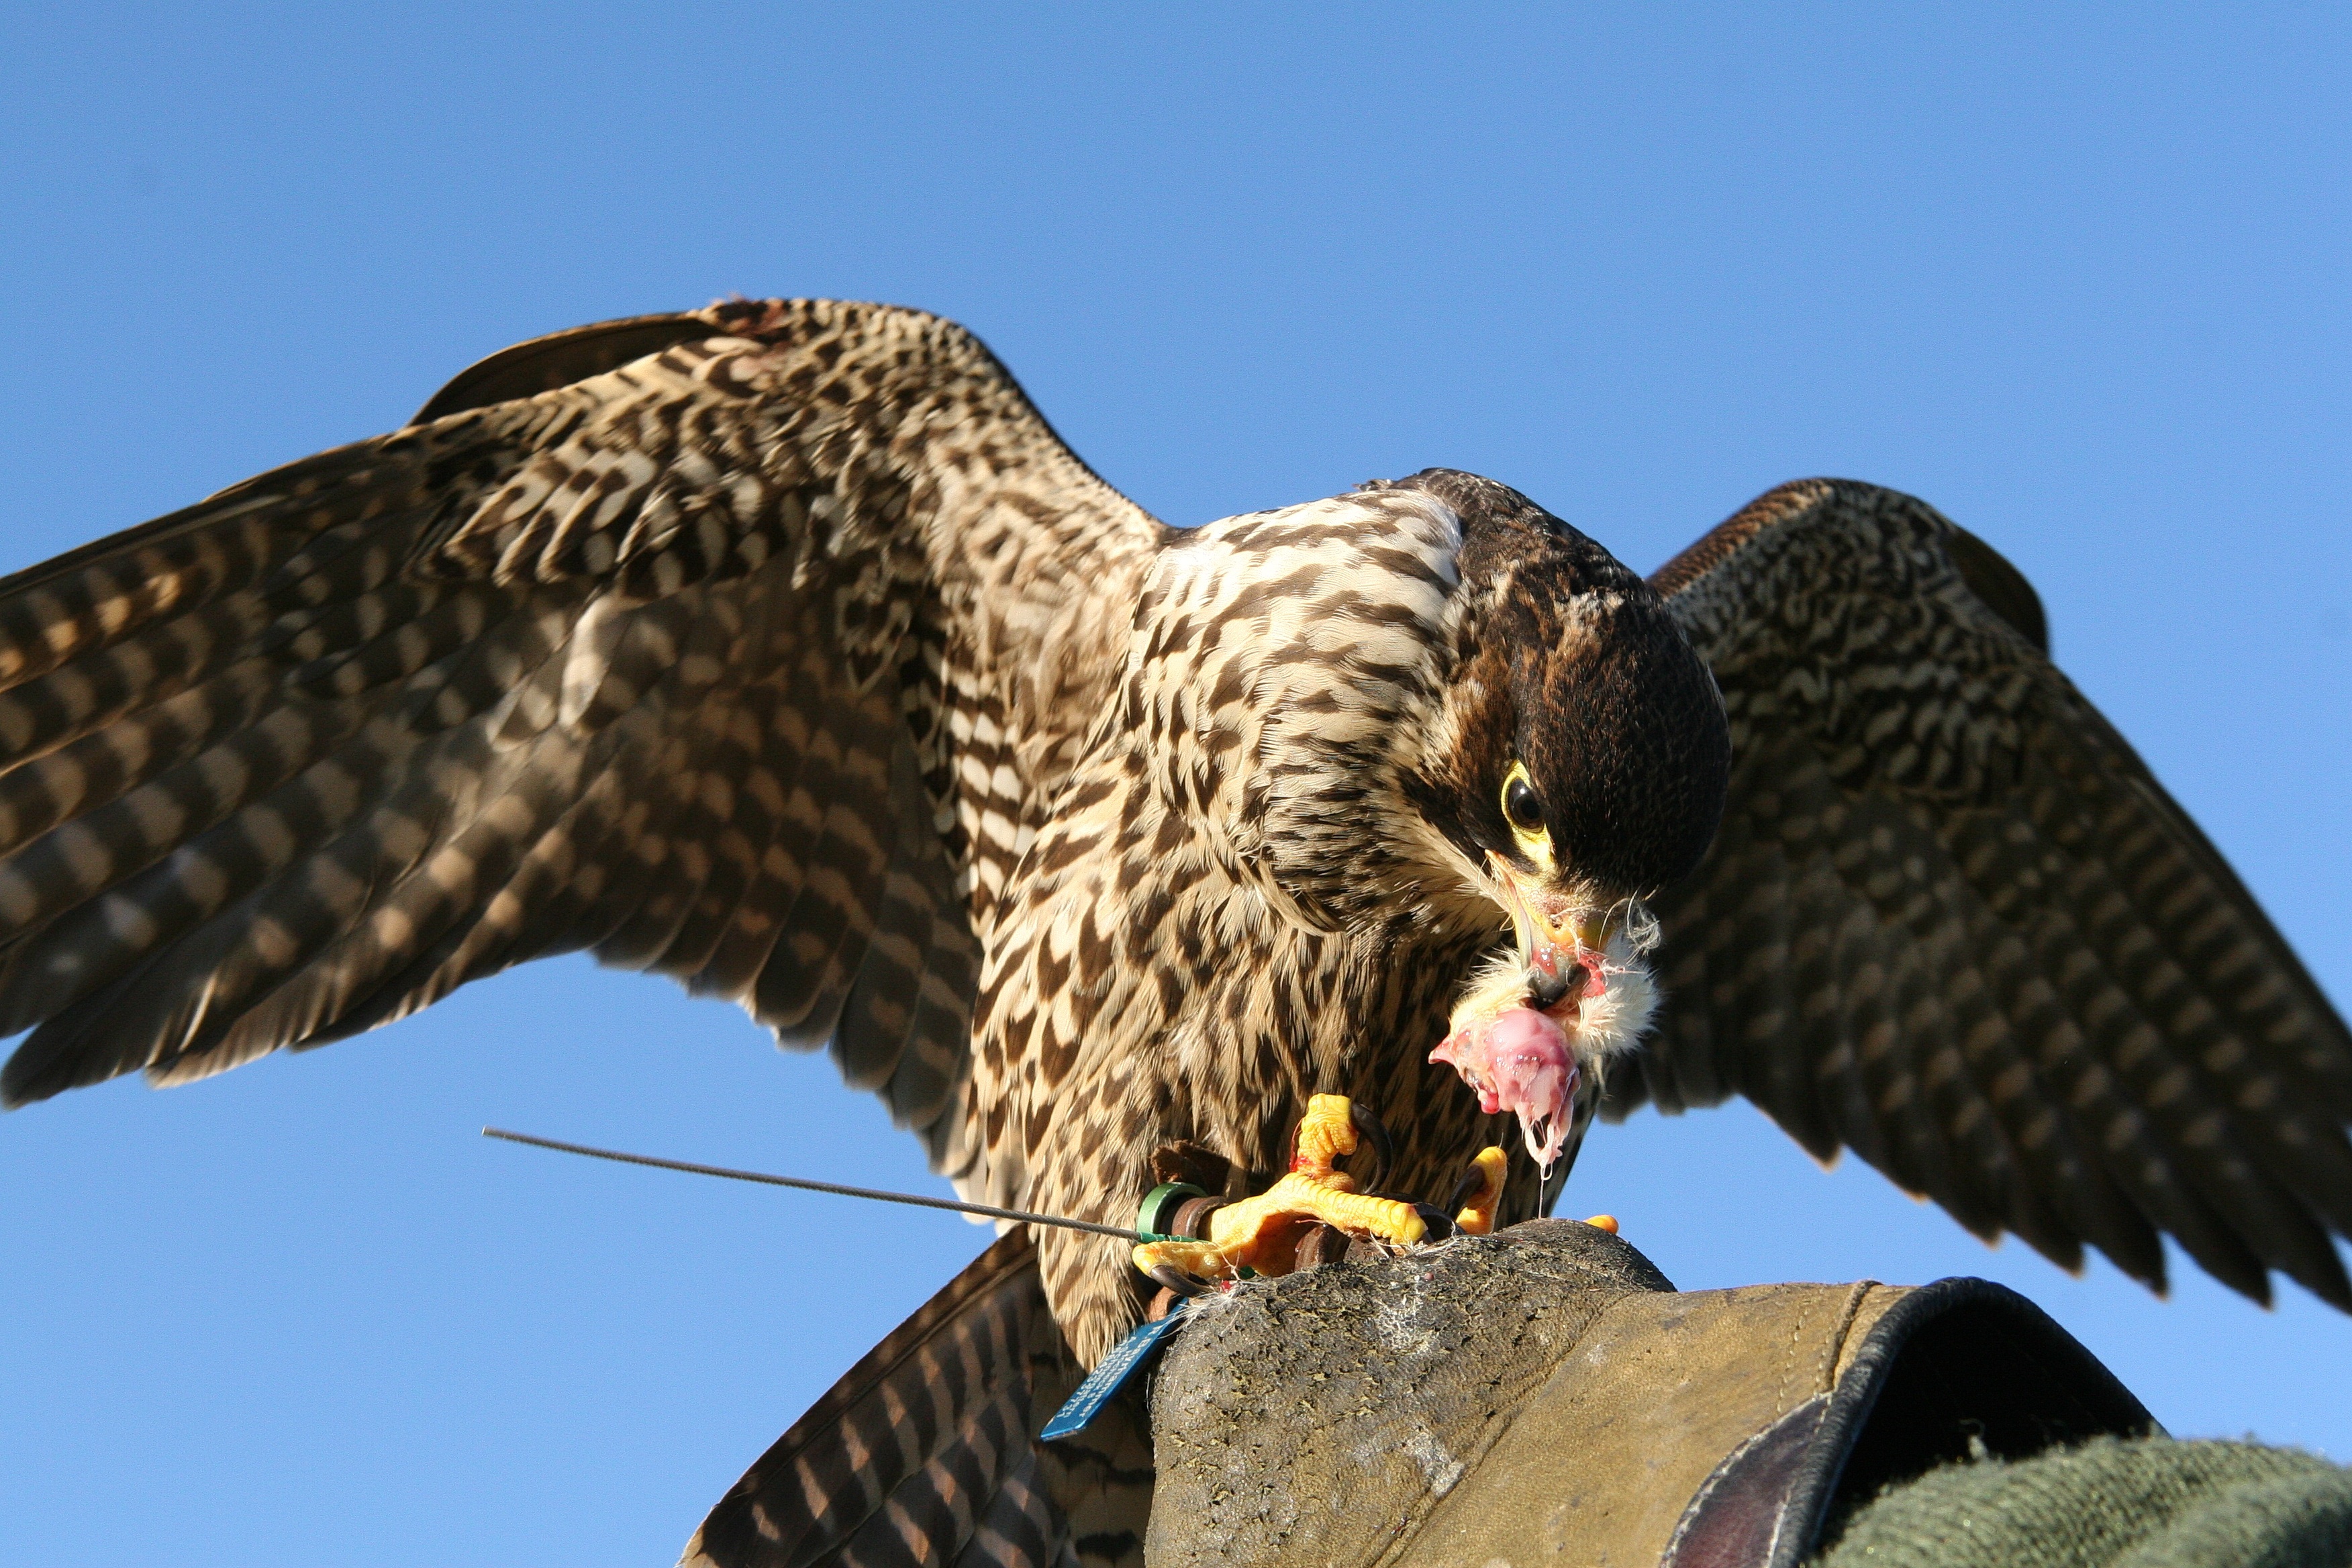
bird, wing, wildlife, beak, eagle, hawk, fauna, raptor, bird of prey, vertebrate, falcon, buzzard, falconry, accipitriformes